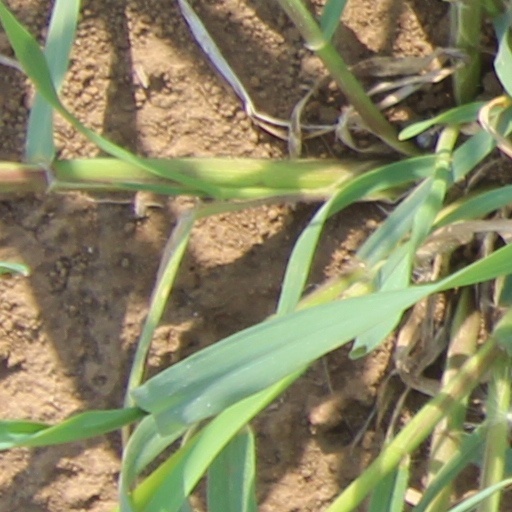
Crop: wheat